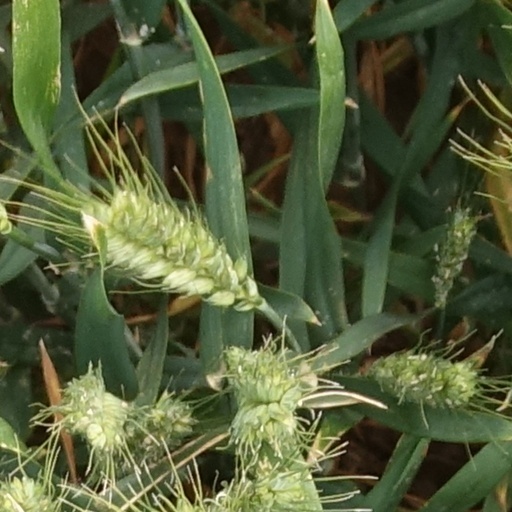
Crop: wheat